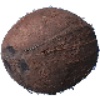
Label: Cocos 1